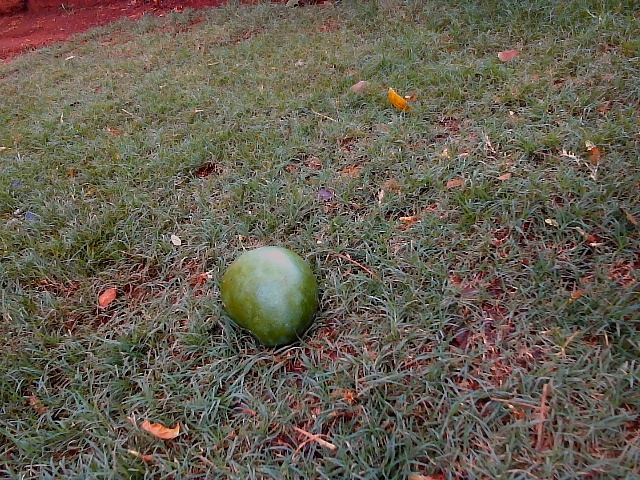
Label: Raw_Mango